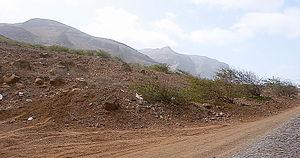
Intérieur des terres, île de São Nicolau, Cap Vert.